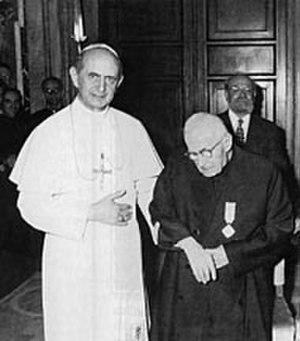
Giacomo Alberione est un prêtre italien, fondateur de la Famille Paulinienne, qui regroupe de nombreuses congrégations. Réputé comme "l'apôtre des mass médias", il a aussi été l'éditeur de plusieurs revues chrétiennes et de publications évangéliques. Il est vénéré comme bienheureux par l'Église catholique.